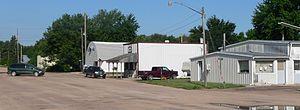
Le village d’Elyria est situé dans le comté de Valley, dans l’État du Nebraska, aux États-Unis. Sa population s’élevait à 51 habitants lors du recensement de 2010, estimée à 50 habitants en 2017.